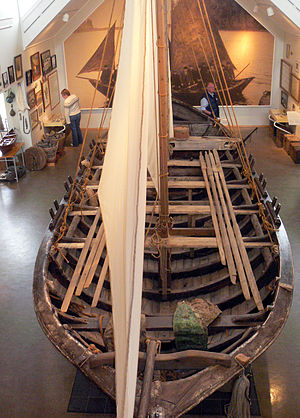
Skógar / Galleri
Skógar er en lille bygd med 25 indbyggere som ligger syd for de to gletsjervulkaner Eyjafjallajökull og Mýrdalsjökull i den sydislandske kommune Rangárþing eystra og ligger i en højde af 4 m over havet. Fra Skógar er der 30 km til Vík í Mýrdal og 154 kilometer til Reykjavík. Hotellet der ligger mellem Skógar og Hvolsvöllur er åbent fra 10 juni til 25 august har restaurant og 34 værelser.